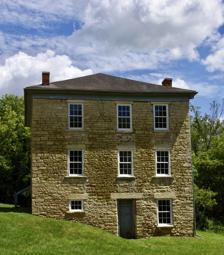
Building: Big Mill Homestead
Country: United States of America
Year built: 1850
Historic house in Iowa, United States United States historic place Big Mill Homestead U.S. National Register of Historic Places Show map of Iowa Show map of the United States Location Paradise Valley Rd. west of Bellevue Coordinates 42°16′15″N 90°31′03″W / 42.27083°N 90.51750°W / 42.27083; -90.51750 Area less than one acre Built 1850 Architectural style Vernacular MPS Limestone Architecture of Jackson County MPS NRHP reference No. 91001075 Added to NRHP August 30, 1991 Big Mill Homestead is a historic residence located west of Bellevue, Iowa , United States.  It is one of over 217 limestone structures in Jackson County from the mid-19th century, of which 101 are houses.  This is one of 12 houses with a hip roof . It was built around 1850 into the side of a hill, so the south elevation has three floors and the north elevation has two.  The cube-shaped structure features cut coursed stone with blocks of various sizes and shapes, and limestone sills and lintels .  There is no indication that this house was ever stuccoed , as several in the vicinity were. The house was listed on the National Register of Historic Places in 1991. References